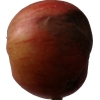
Label: Apple 17